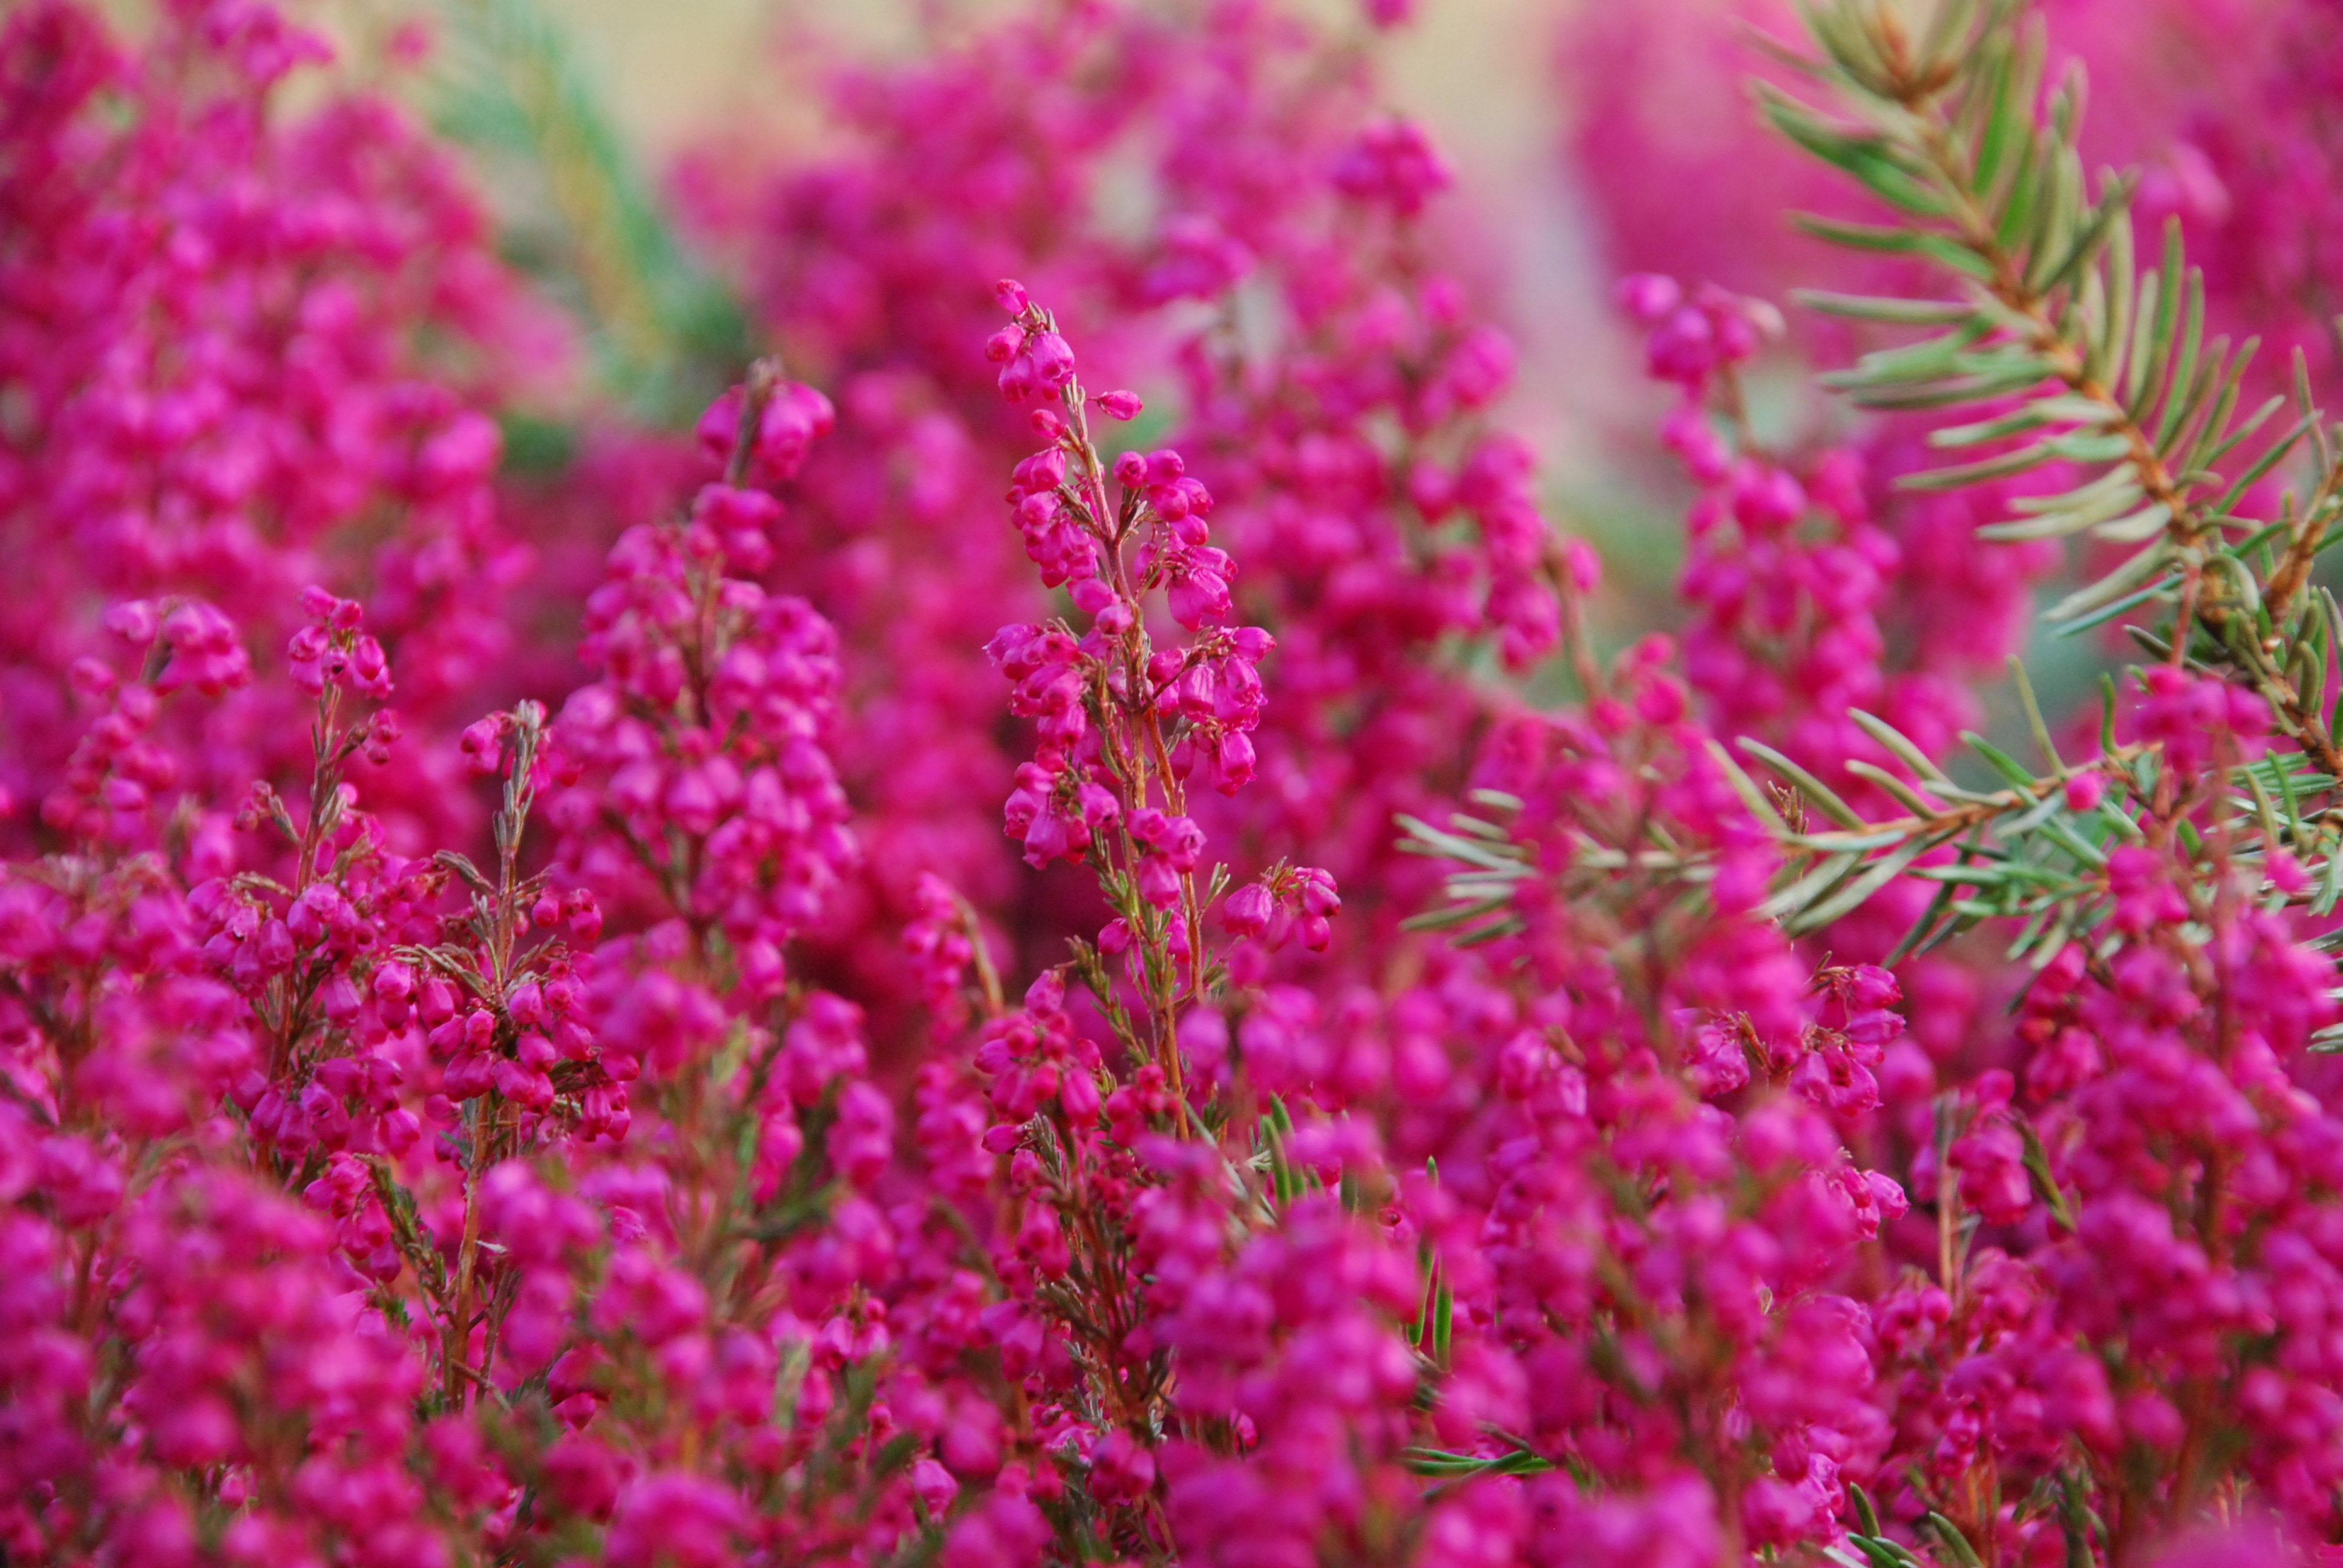
blossom, plant, meadow, flower, herb, autumn, botany, pink, flora, wildflower, flowers, shrub, heather, flowering plant, annual plant, land plant